Kong Oscars gate, Bergen

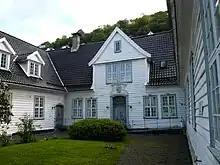
Danckert Krohn's Foundation

Kong Oscars gate is a street in the city centre of Bergen, Norway. It runs from Stadsporten, northwestwards to Bryggesporden and Vetrlidsallmenning by the bay of Vågen. The westernmost part of Kong Oscars gate is among the oldest streets in Bergen. The street was named in 1857 after king Oscar I of Sweden, who would reign over Norway and Sweden until 1859. It is a one-way road between Domkirkeplassen and its northwestern end, and otherwise a two-way road. Norwegian national road is assigned to Kong Oscars gate between its southeastern end at Stadsporten and Nygaten, which it then follows. Kong Oscars gate is approximately 0.8 km long.